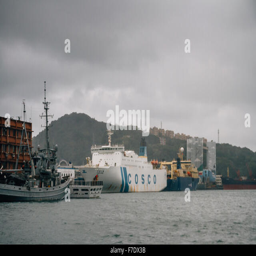
the view of parking in the daytime